2008 Mauritanian coup d'état

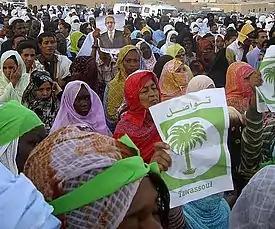
FNDD demonstration in Nouadhibou August 20.

RFD leader Daddah said on August 19 that there was "a good chance" that his party would participate in the government headed by Laghdaf. On August 20, a large anti-coup protest was held in Nouakchott by the National Front for the Defense of Democracy. The special session of Parliament, intended to consider "the reasons for the blockage of democratic institutions" prior to the coup and to appoint the members of a special court, also opened on August 20. 32 members of Parliament boycotted the special session, which was planned to last one month.